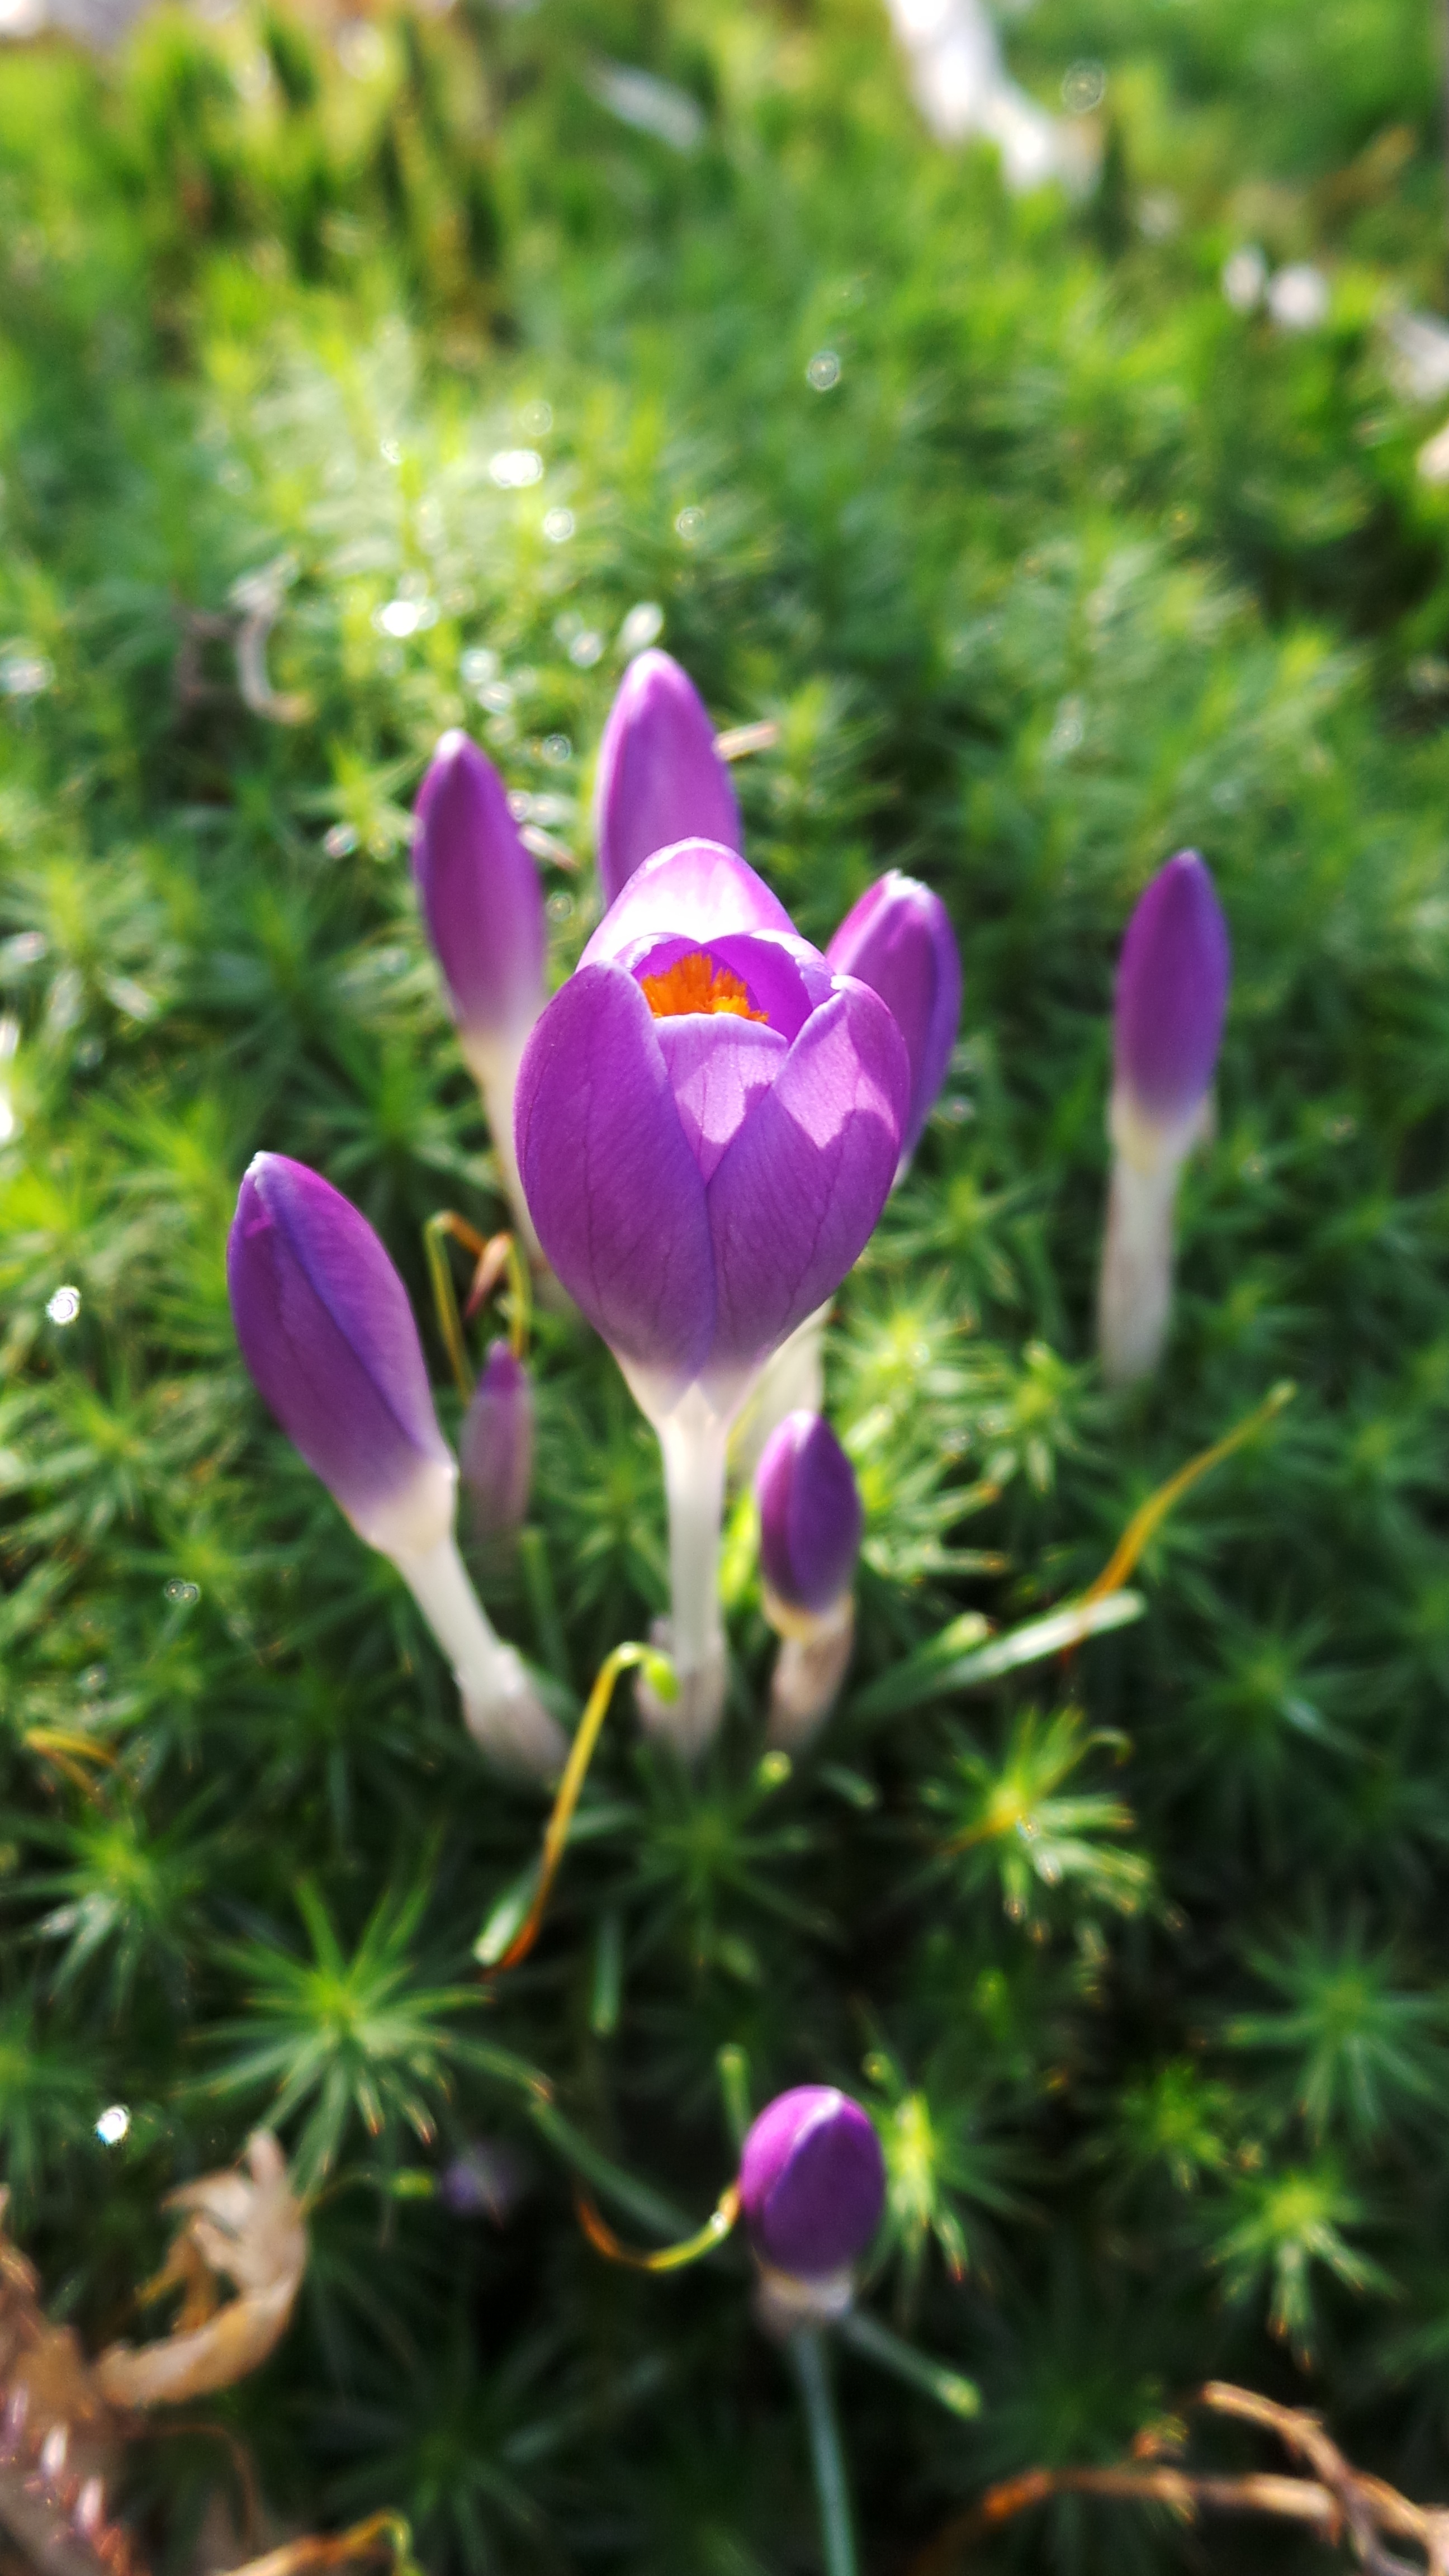
plant, flower, purple, petal, spring, botany, flora, wildflower, crocus, macro photography, flowering plant, land plant